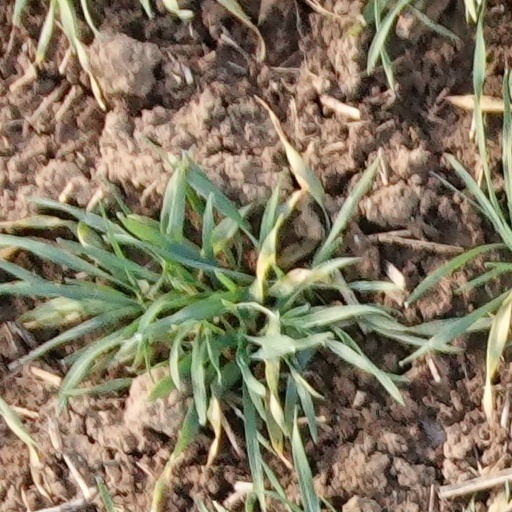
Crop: wheat